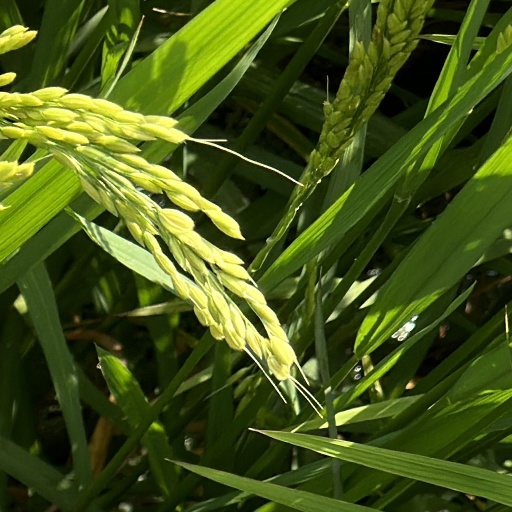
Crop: rice